Catholic Church in Romania

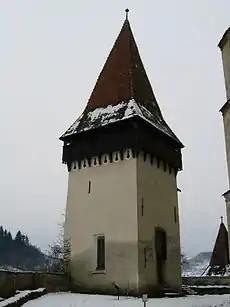
The "Catholic Tower" at the Biertan ("Birthälm") fortified church

Following the 1526 Battle of Mohács, during which the Ottomans conquered much of Hungary, leaving Transylvania under the rule of local Princes ("see Ottoman Hungary"), Roman Catholicism entered a period of regression, and was later confronted with the success of the Reformation. The first community to embrace a Protestant creed were the Transylvanian Saxons, most of whom adhered to the Lutheran Augsburg Confession as early as 1547, followed soon after by large groups of the Hungarian population, who converted to Calvinism. The provostship of Szeben ceased to exist entirely. Catholicism attempted to reestablish itself as George Martinuzzi, a Catholic cleric, took over rule of Transylvania, but again declined after Martinuzzi was assassinated in 1551.